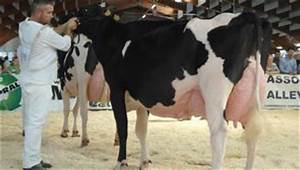
Label: mucca